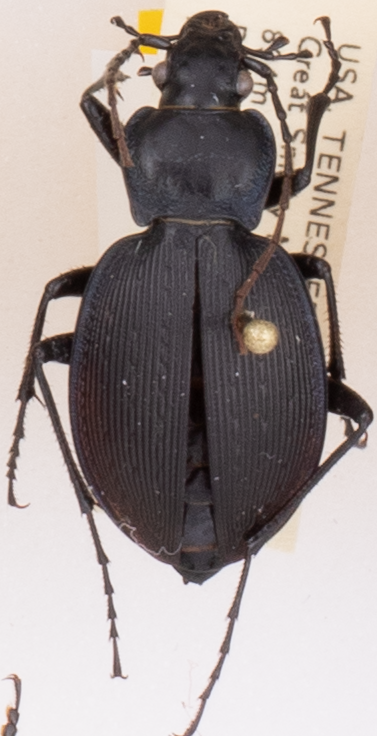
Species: Carabus goryi
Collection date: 2017-08-08
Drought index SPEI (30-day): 0.1
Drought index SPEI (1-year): -0.46
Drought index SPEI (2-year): -0.46